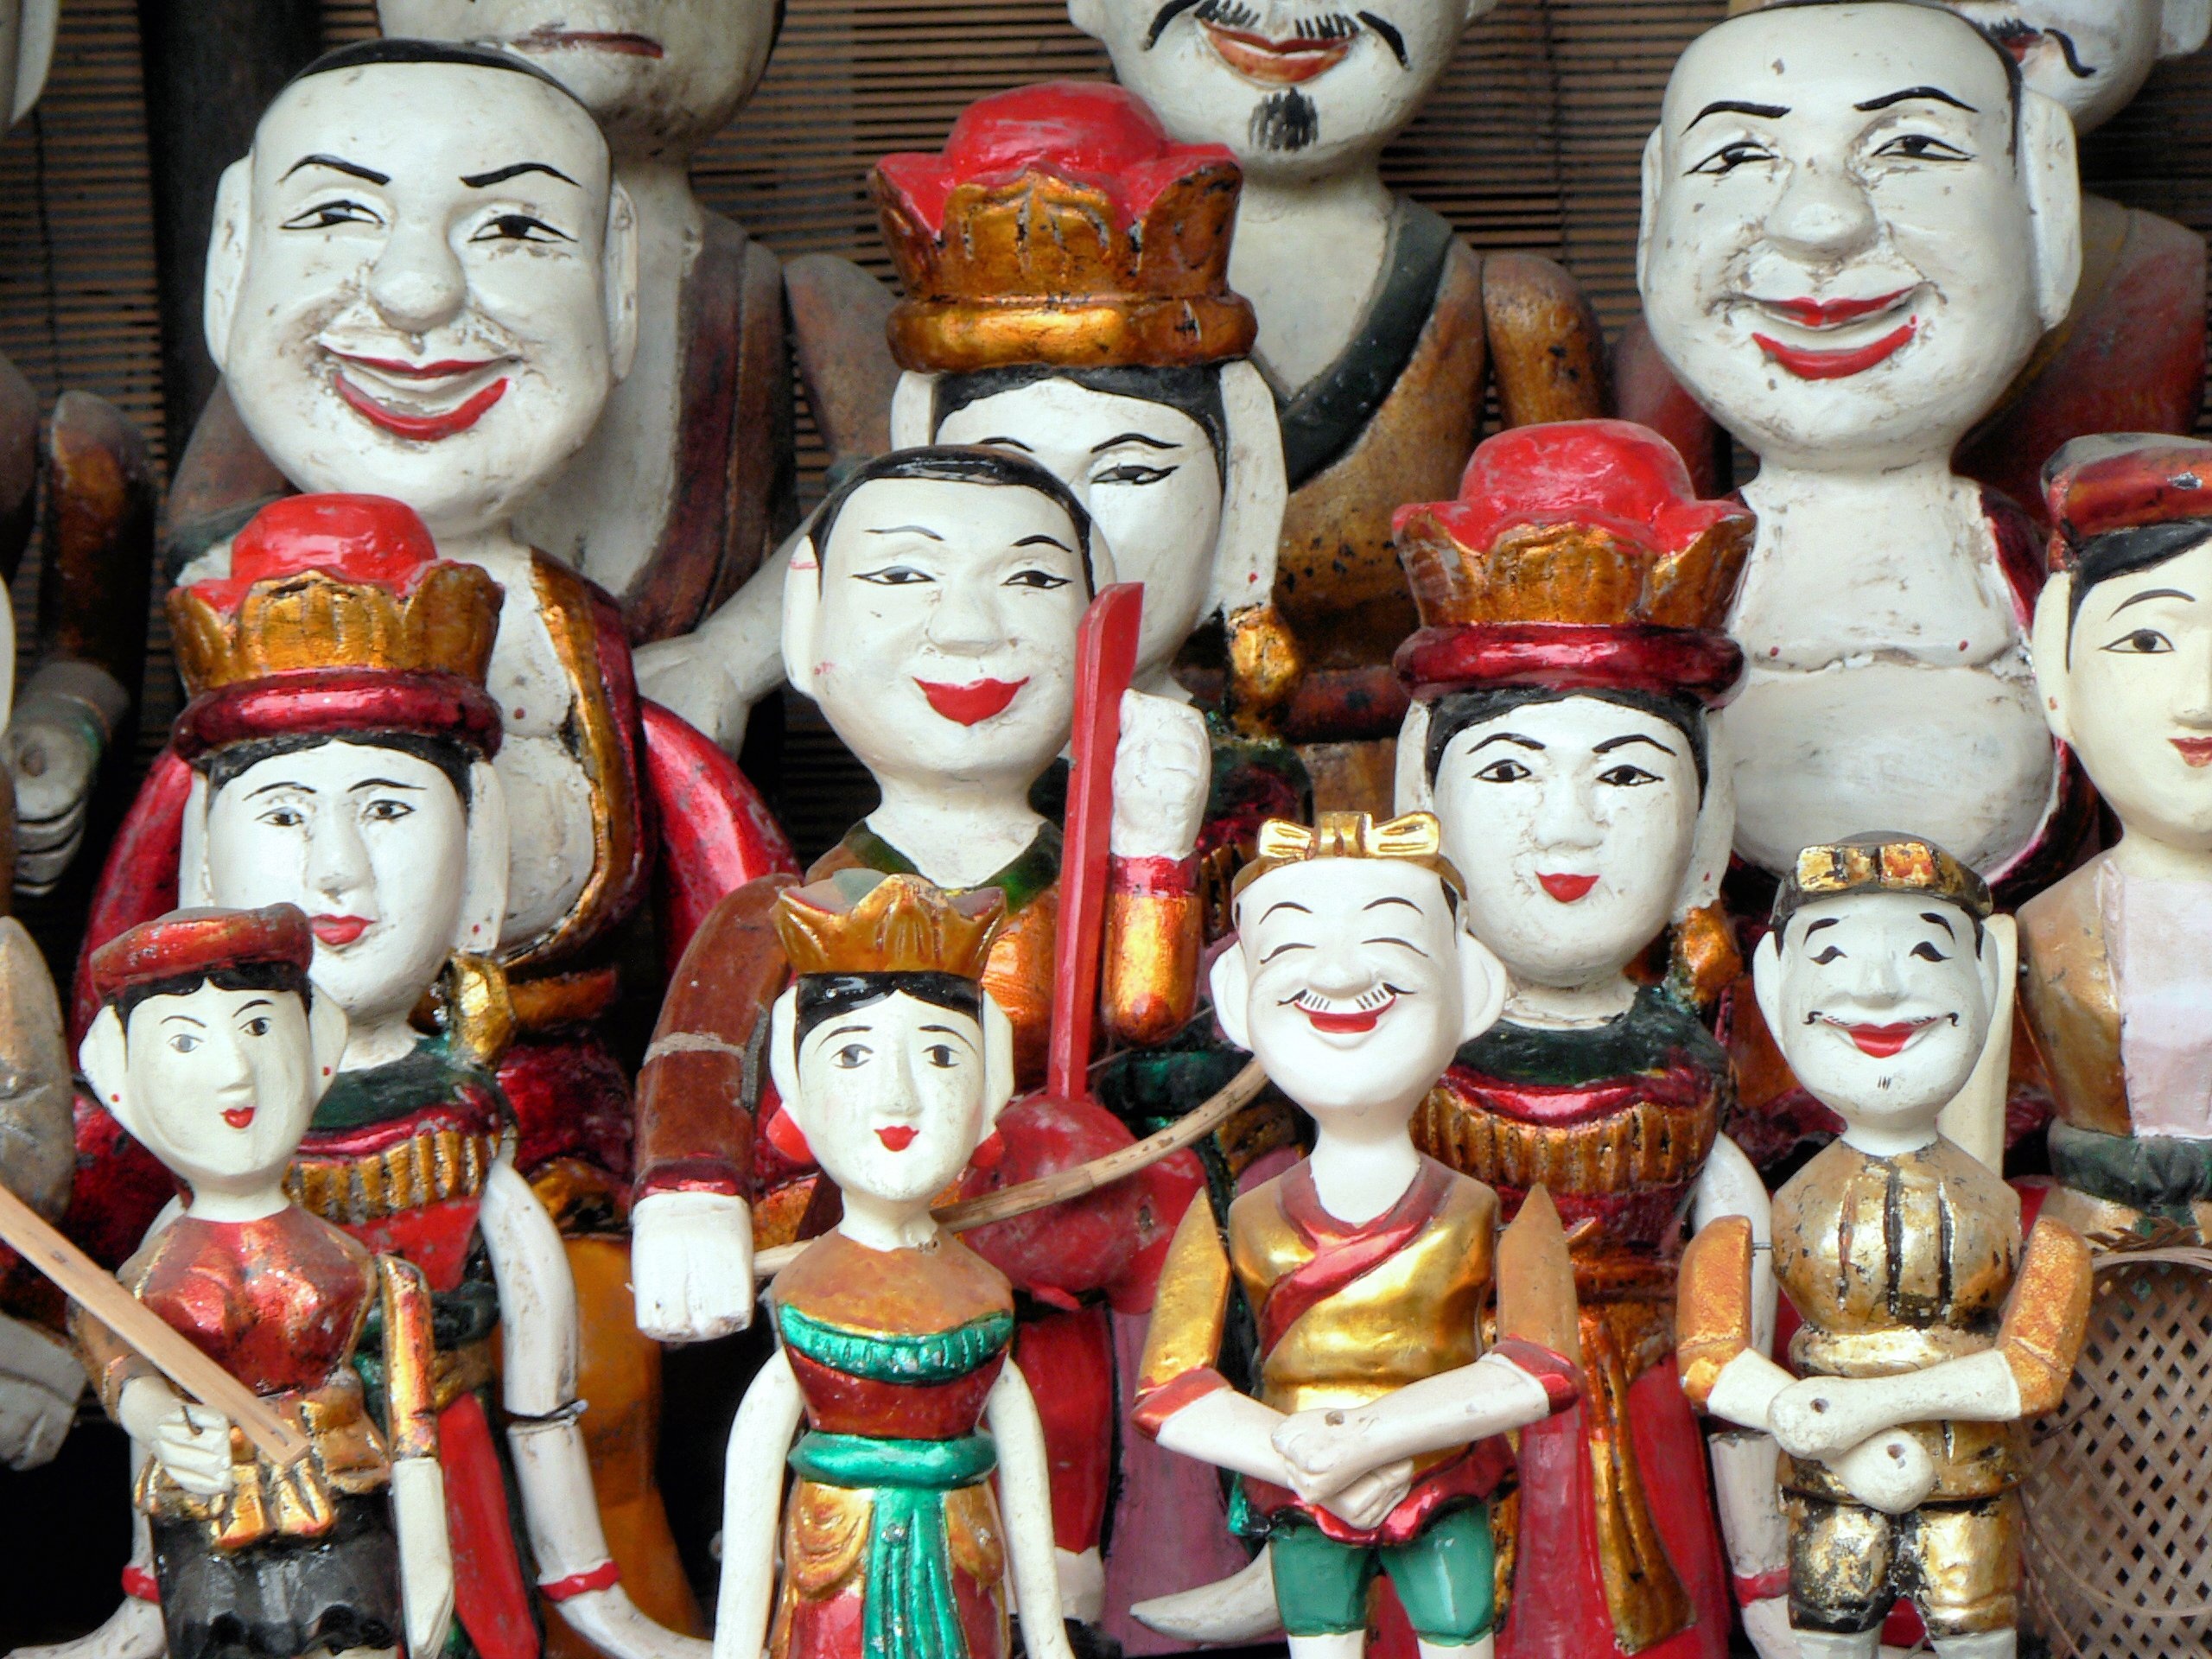
monument, statue, toy, christmas decoration, puppets, booed, palace literature